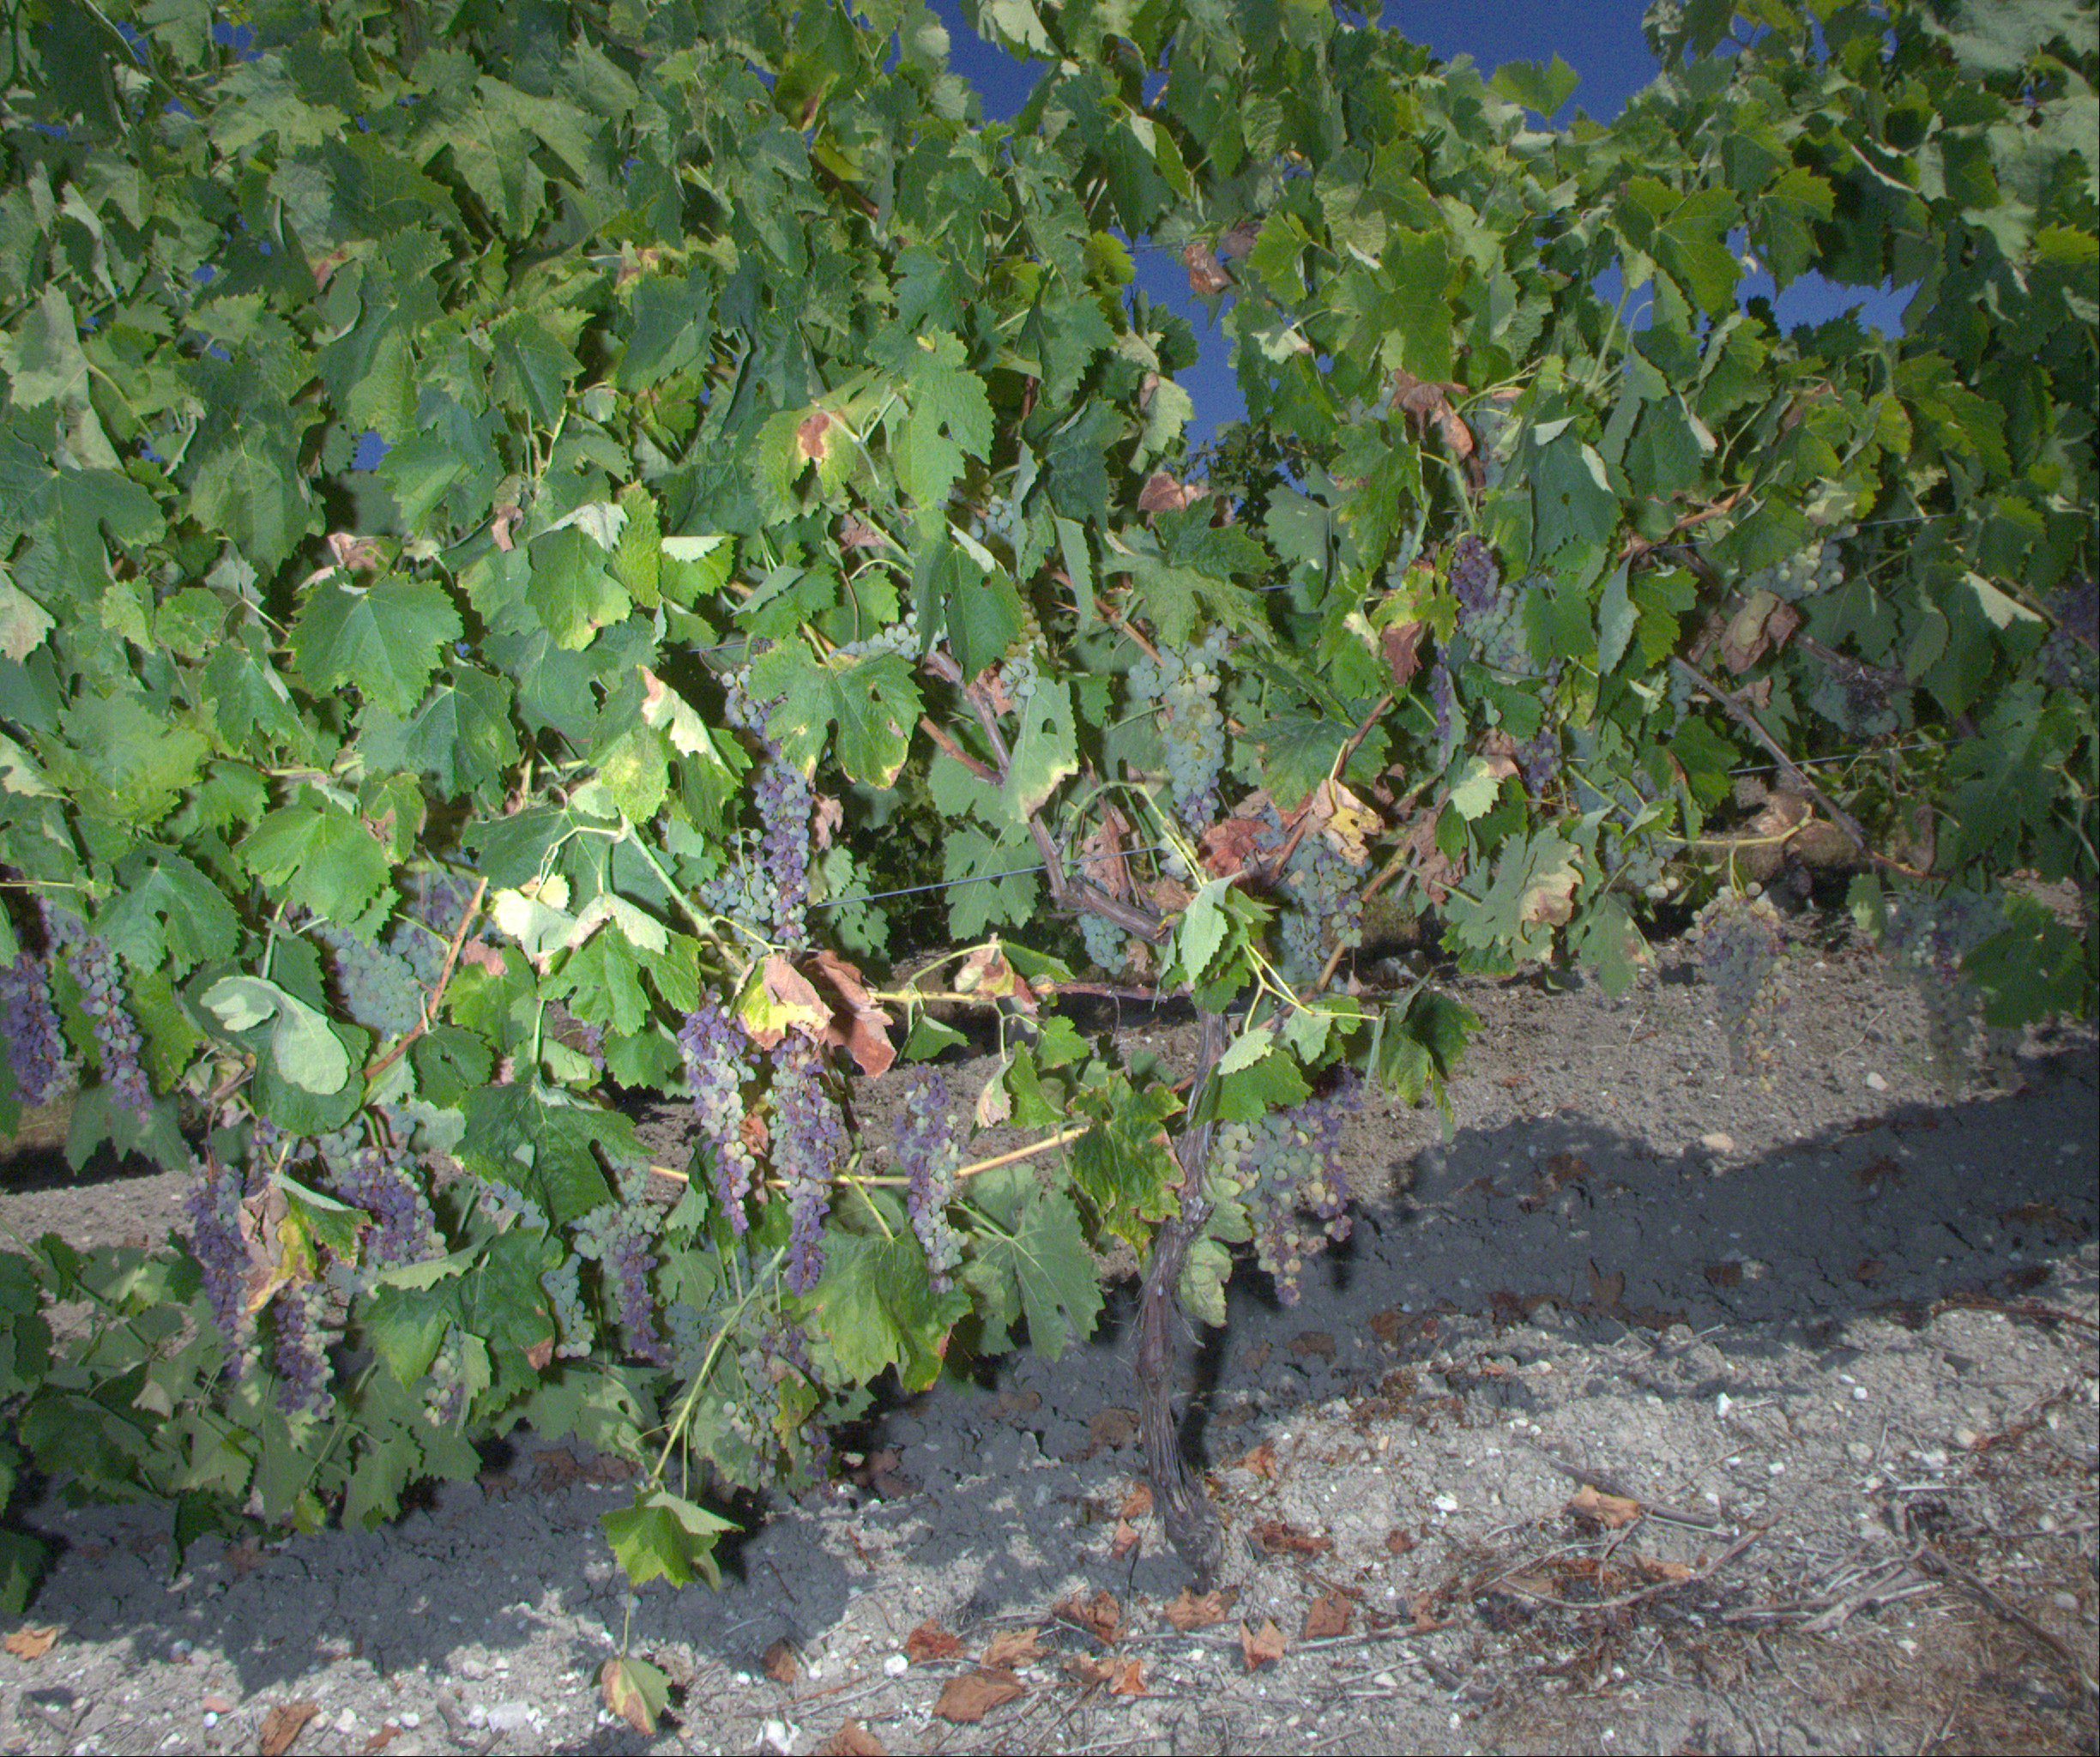
Grape variety: ugni-blanc
Disease: confounding disease (conf)